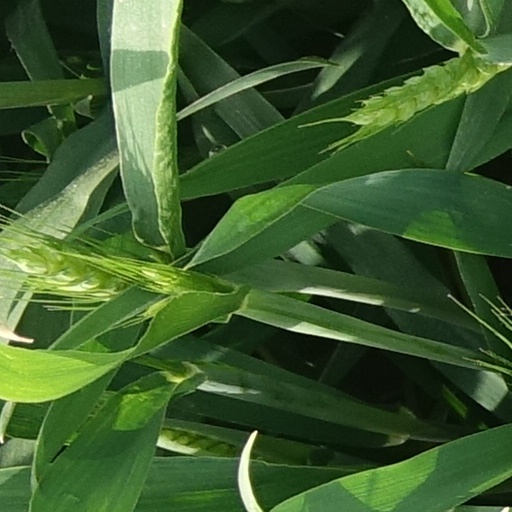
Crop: wheat